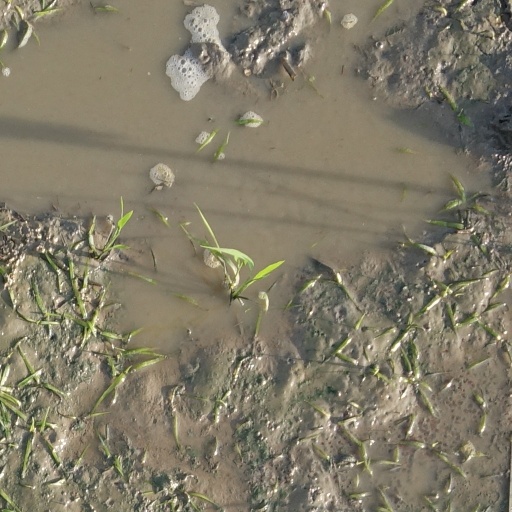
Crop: rice